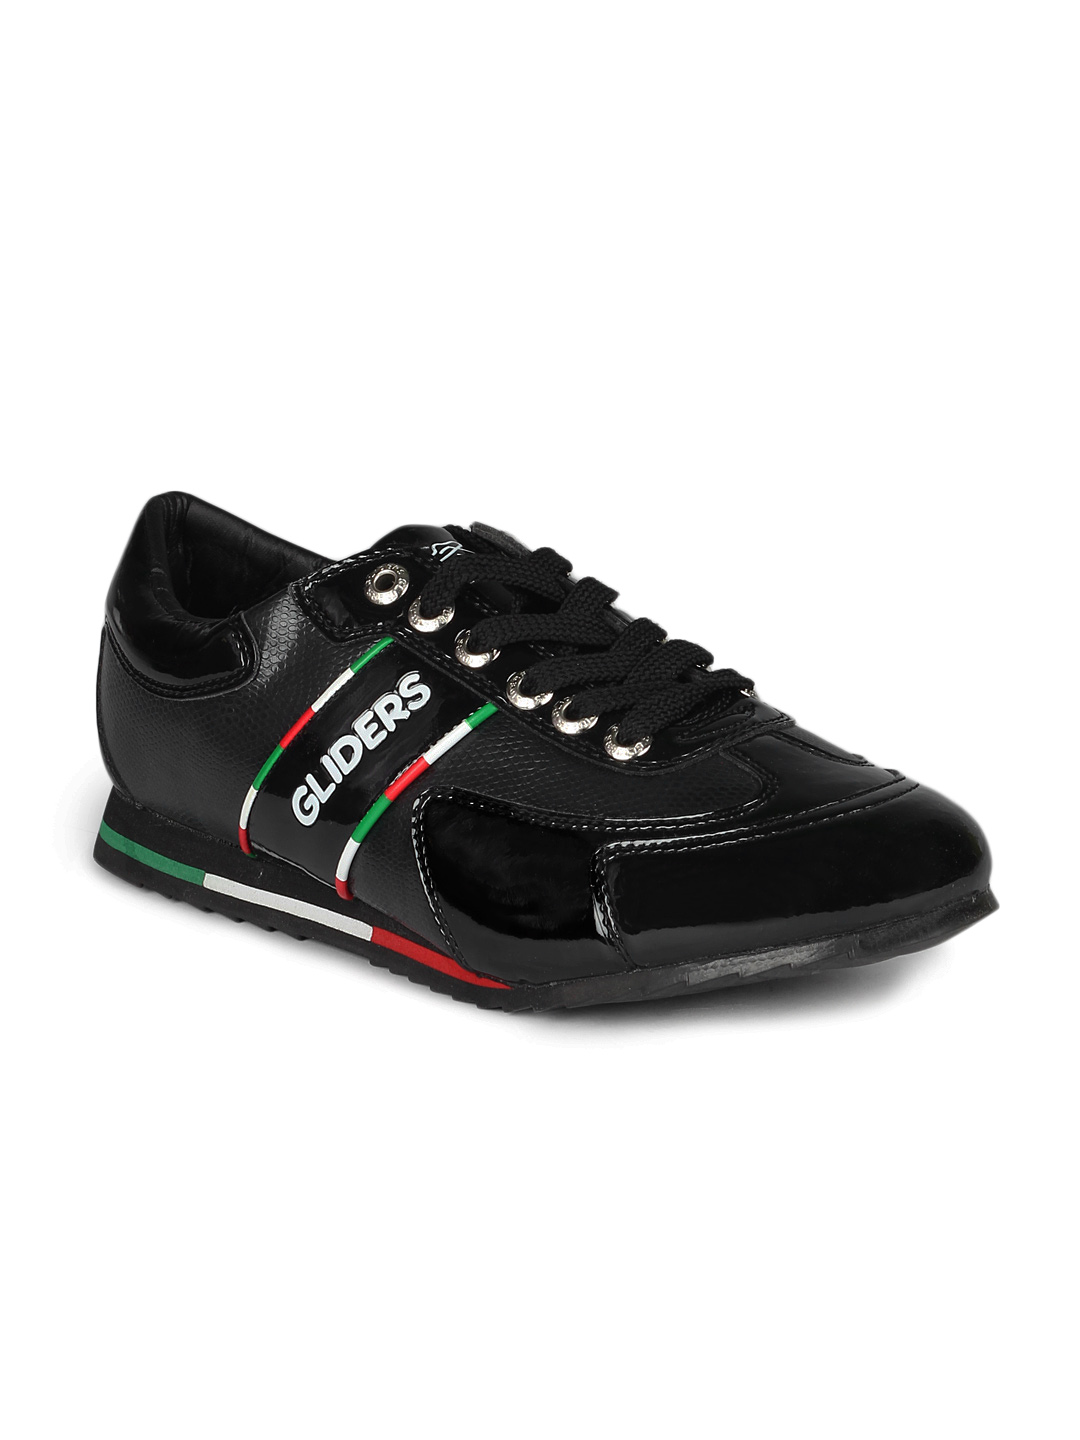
Gliders Men Black Shoes
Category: Footwear / Shoes / Casual Shoes
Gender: Men
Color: Black
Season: Summer 2012
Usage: Casual